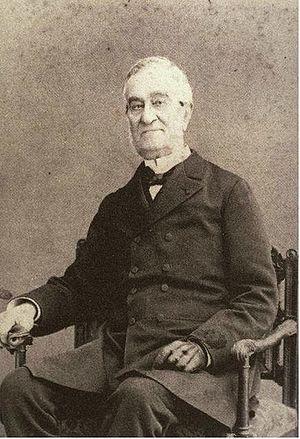
Portrait photographie d'Adolphe Goupil (1806-1893), cofondateur de Goupil &amp
Goupil & Cⁱᵉ, également connue comme la maison Goupil, est l'un des principaux marchands d'art et éditeurs français du XIXᵉ siècle, dont le siège se trouvait à Paris. Peu à peu, la société a établi un commerce mondial de reproductions de peintures et de sculptures avec un réseau de succursales et d'agents à Londres, Bruxelles, La Haye, Berlin et Vienne, ainsi qu'à New York et en Australie. Les Ateliers photographiques d'Asnières, une usine située au nord de Paris lancée en 1869 par Michel Manzi, ont joué un rôle déterminant dans cette expansion. La figure principale était Adolphe Goupil, dont la fille Marie a épousé l'artiste français Jean-Léon Gérôme.